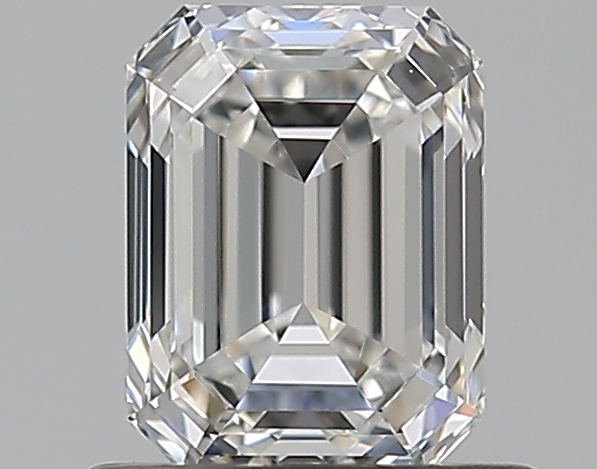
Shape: emerald
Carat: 0.72
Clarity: VS1
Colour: F
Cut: VG
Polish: EX
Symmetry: VG
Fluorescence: ST
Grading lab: GIA
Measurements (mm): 5.64 x 4.27 x 2.98